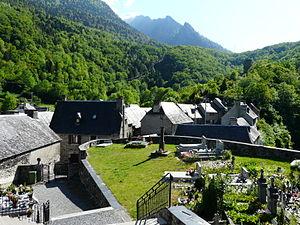
Le village de Tramezaïgues, Hautes-Pyrénées, France.
Tramezaïgues ou Tramezaygues est une commune française située dans le département des Hautes-Pyrénées, en région Occitanie.